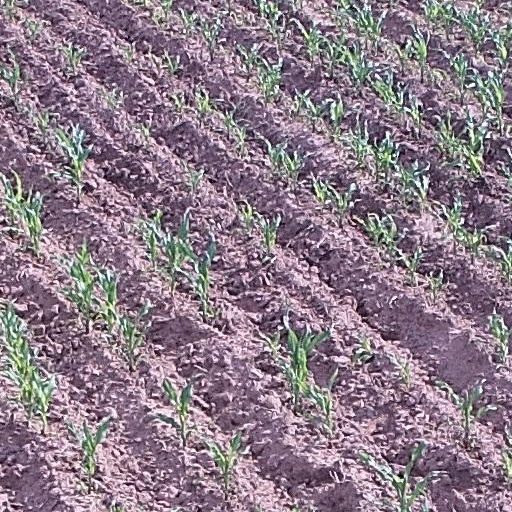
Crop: maize; corn